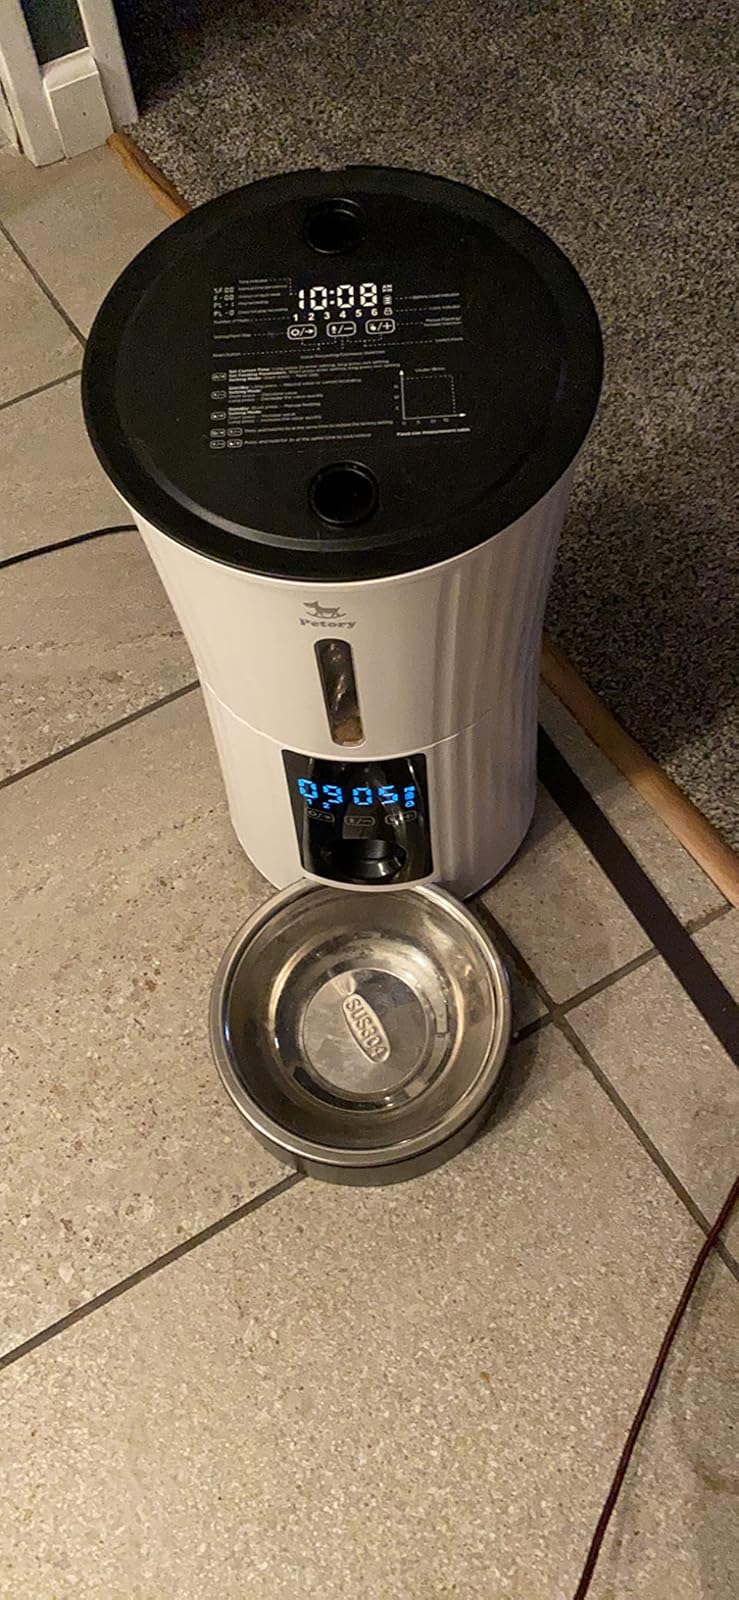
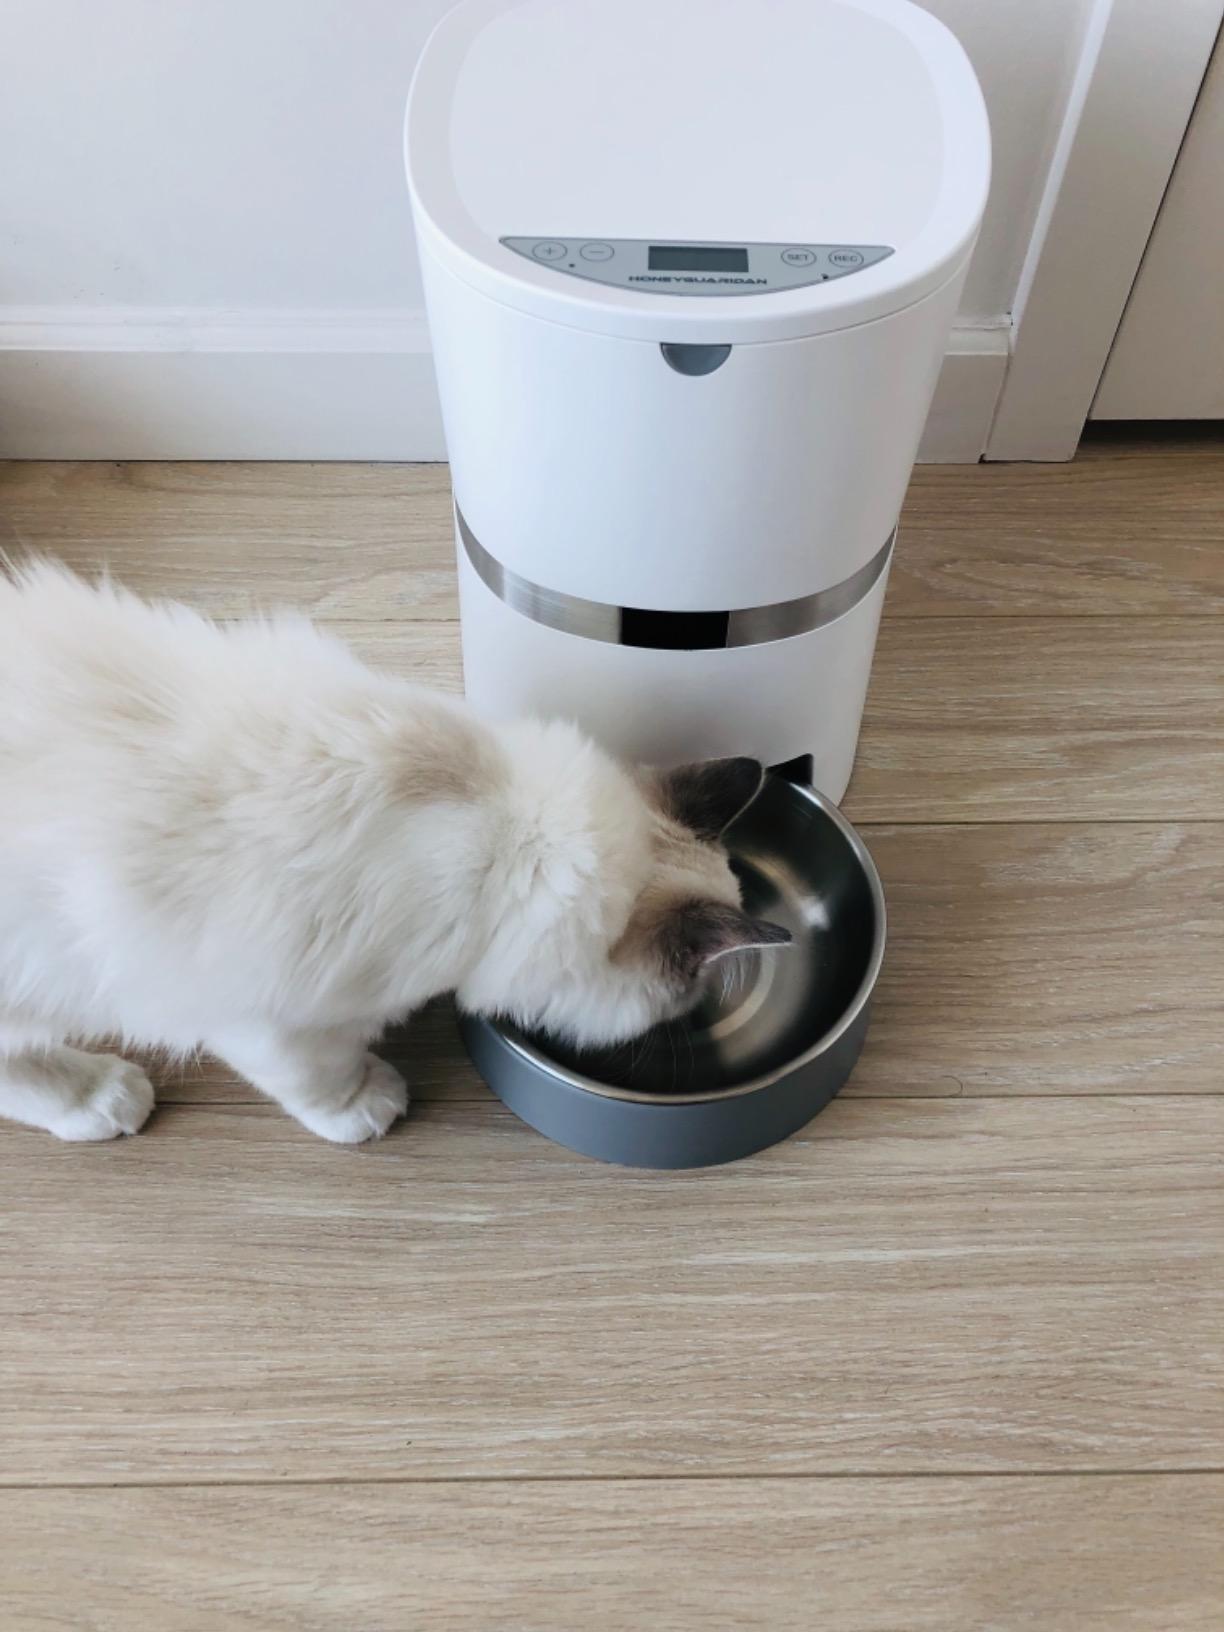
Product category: items_feeder
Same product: no